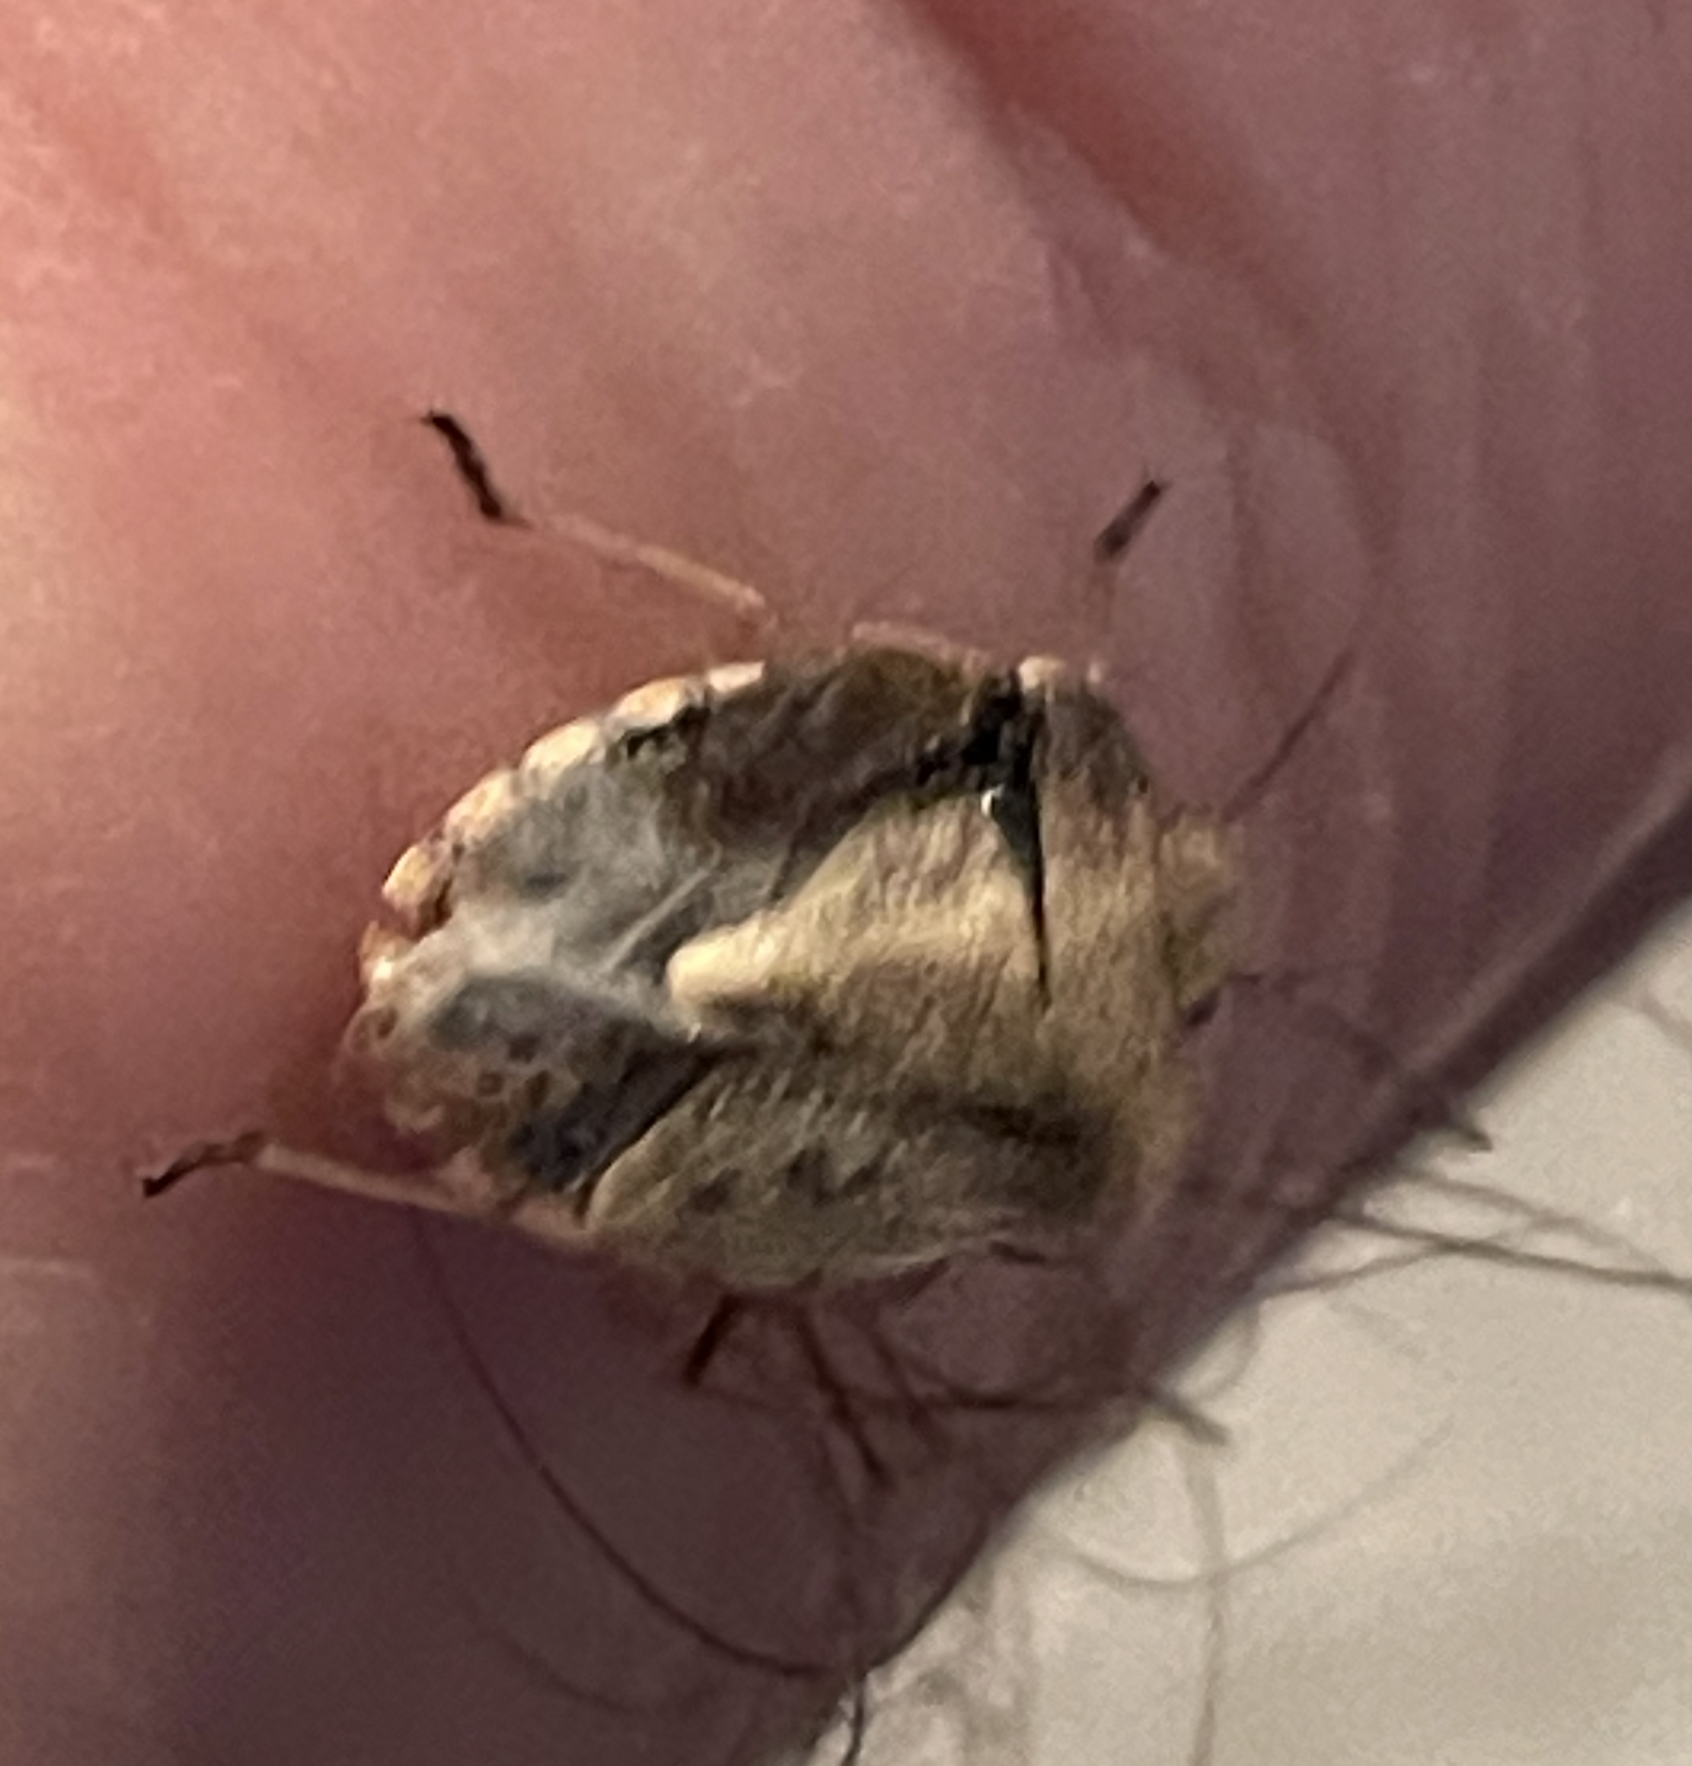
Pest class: stink_bug